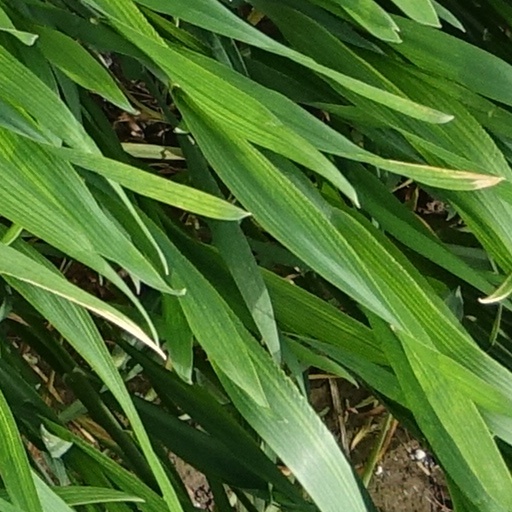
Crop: wheat